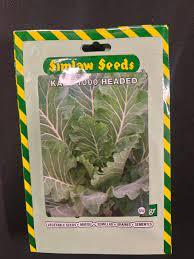
Rafti za mbegu za mbogamboga kama spinachi ikiwa yenye rangi ya njano na  kijani huku ikiwa na maneno meupe nje ikiwa imechorwa mboga kubwa zenye rangi ya spinachi.  mbegu hizi hupelekwa shambani kwa ajili ya kwenda kupanda ili baadae iweze kutoka mboga na kwenda kuuza masokoni.

Mandhari asilia iliyozungukwa na nyasi zilizodumaa, milima kwa mbali, miti mirefu kwa mifupi, uoto wa asili pamoja na mawe mawe.